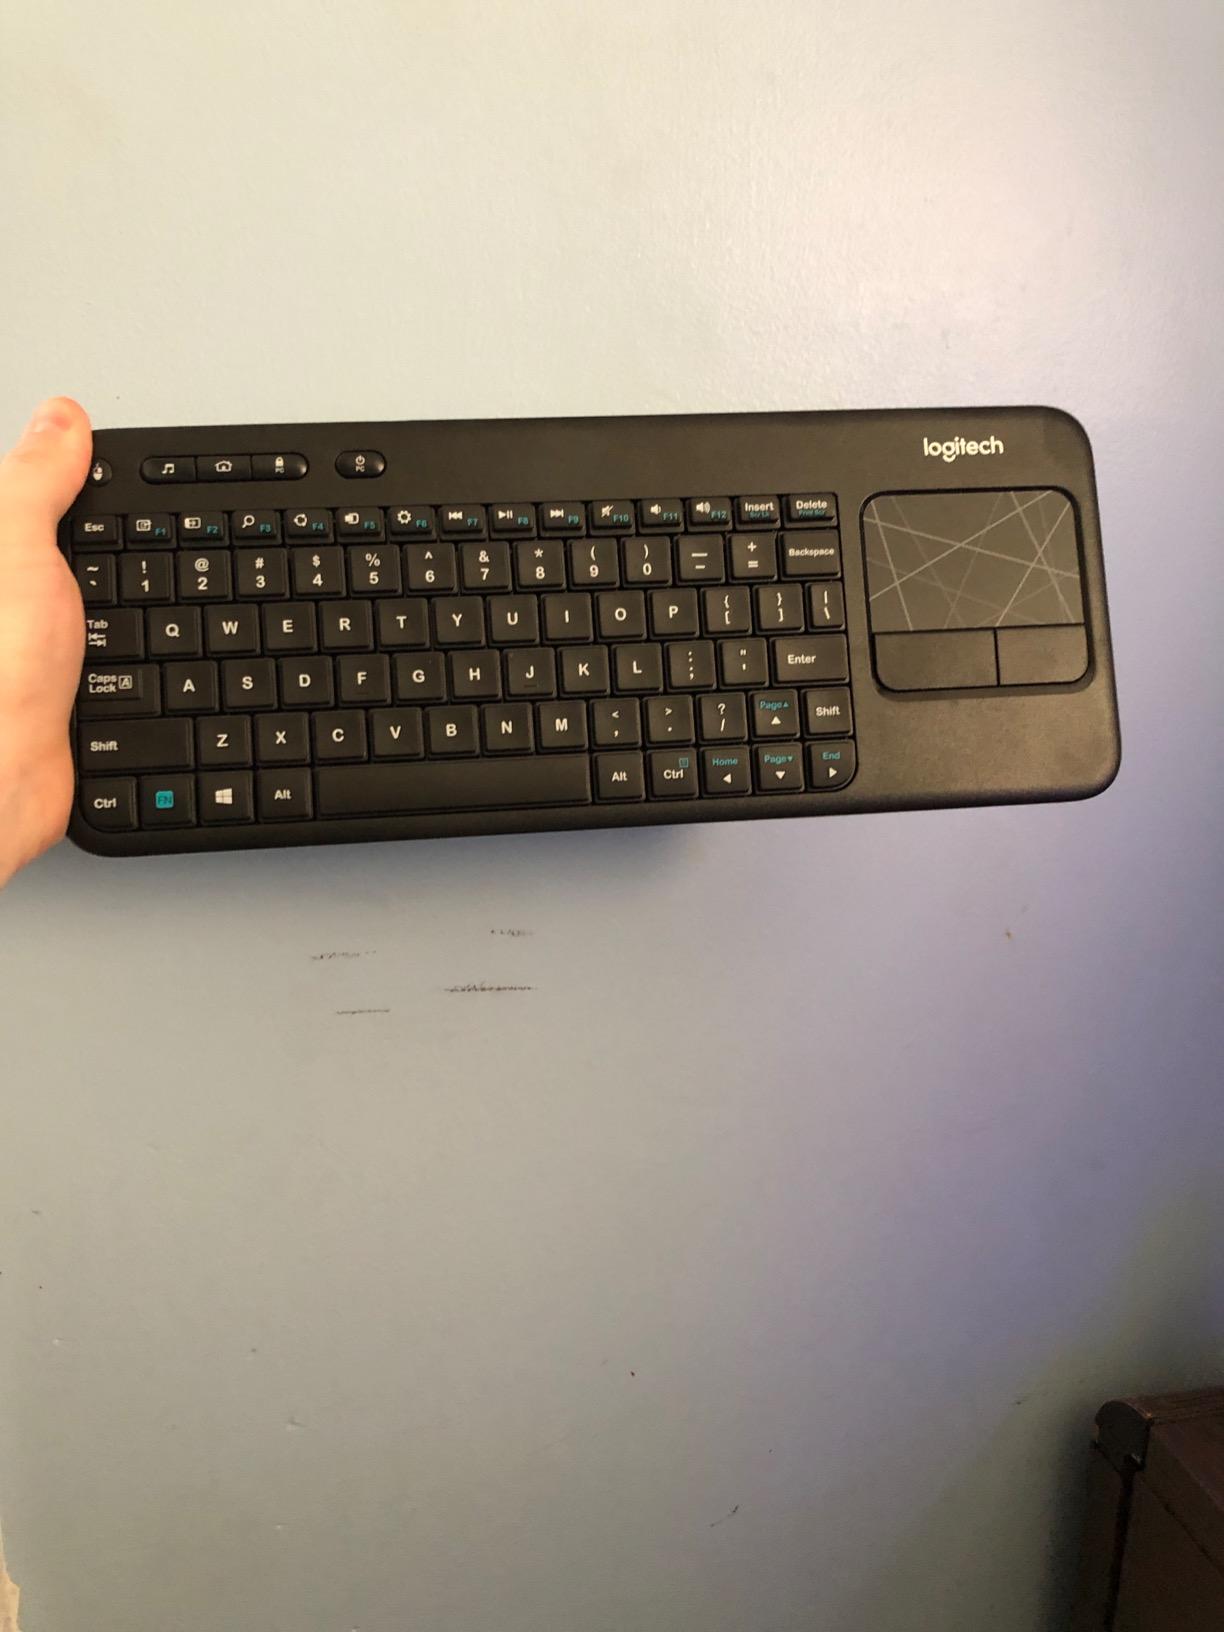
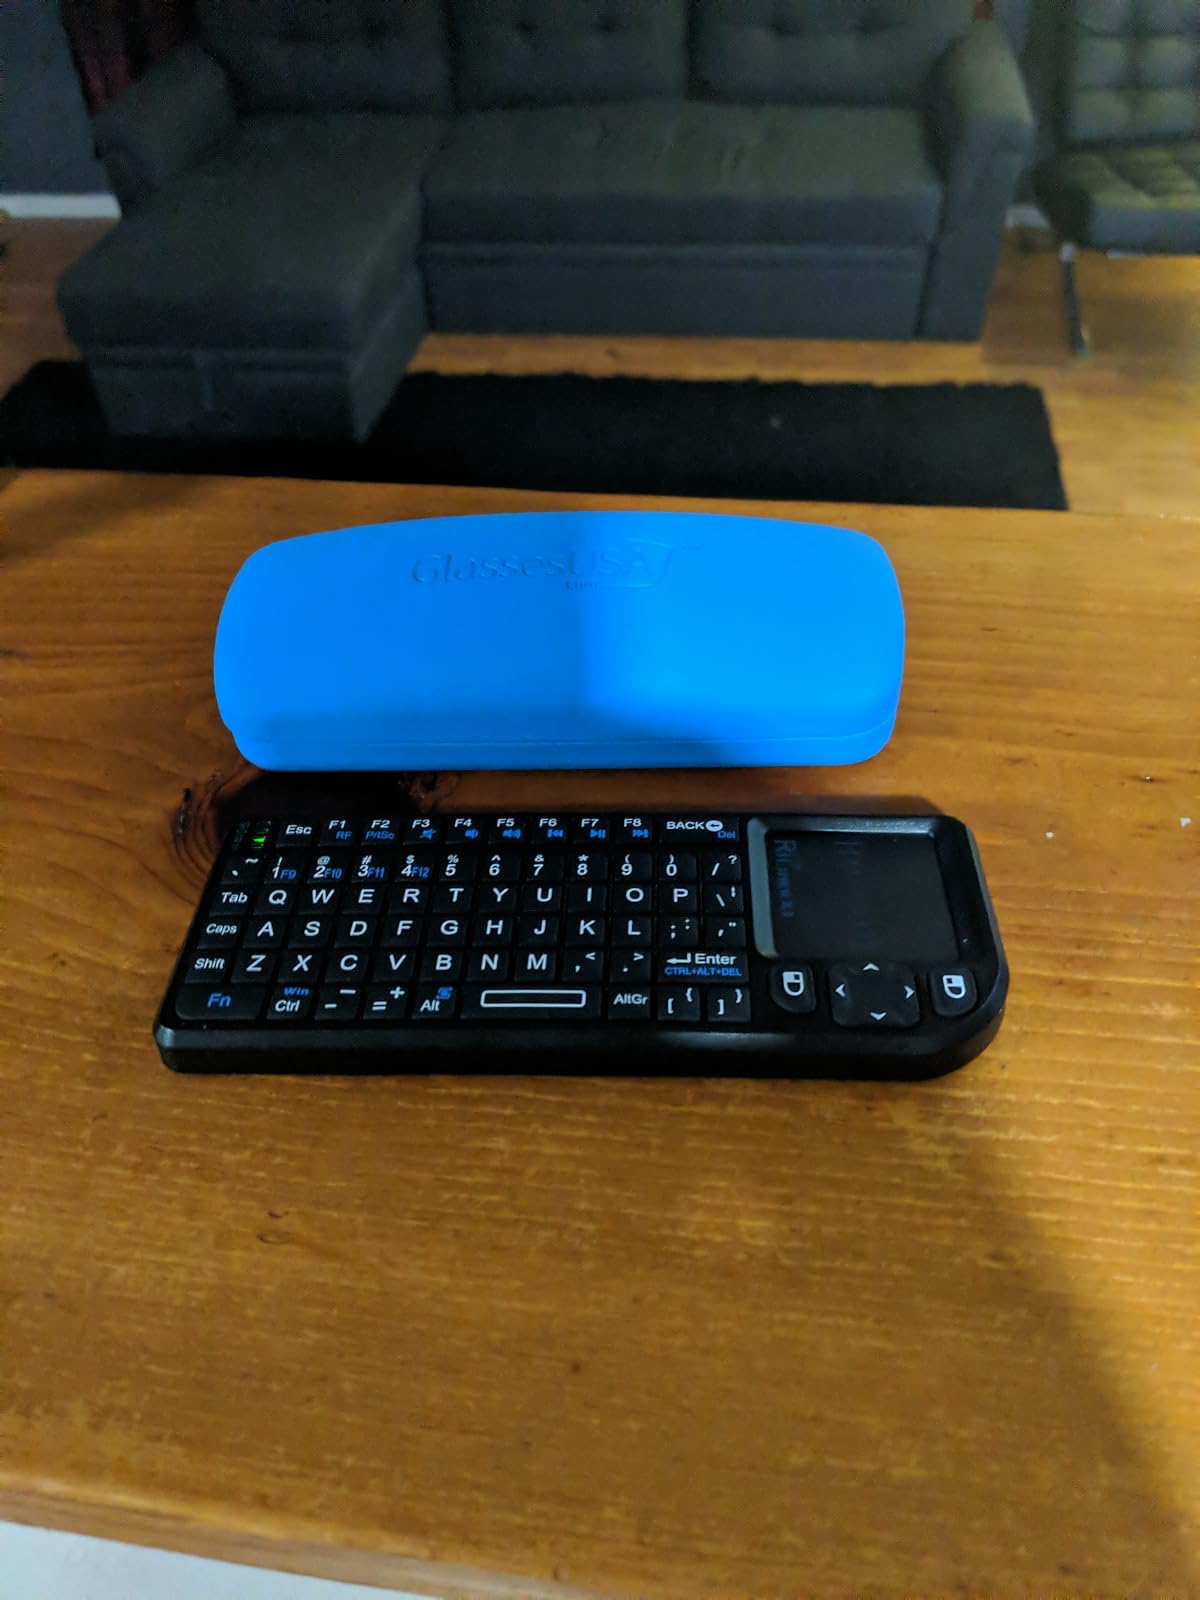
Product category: keyboard
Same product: no